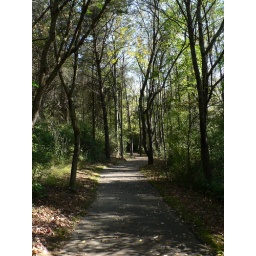
The trail starts near my house and goes to the river through the woods.